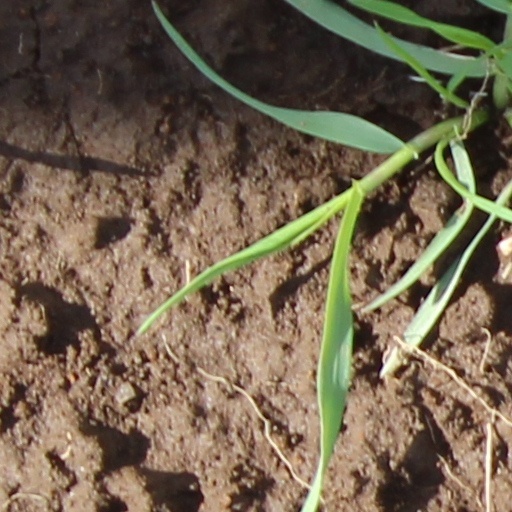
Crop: wheat